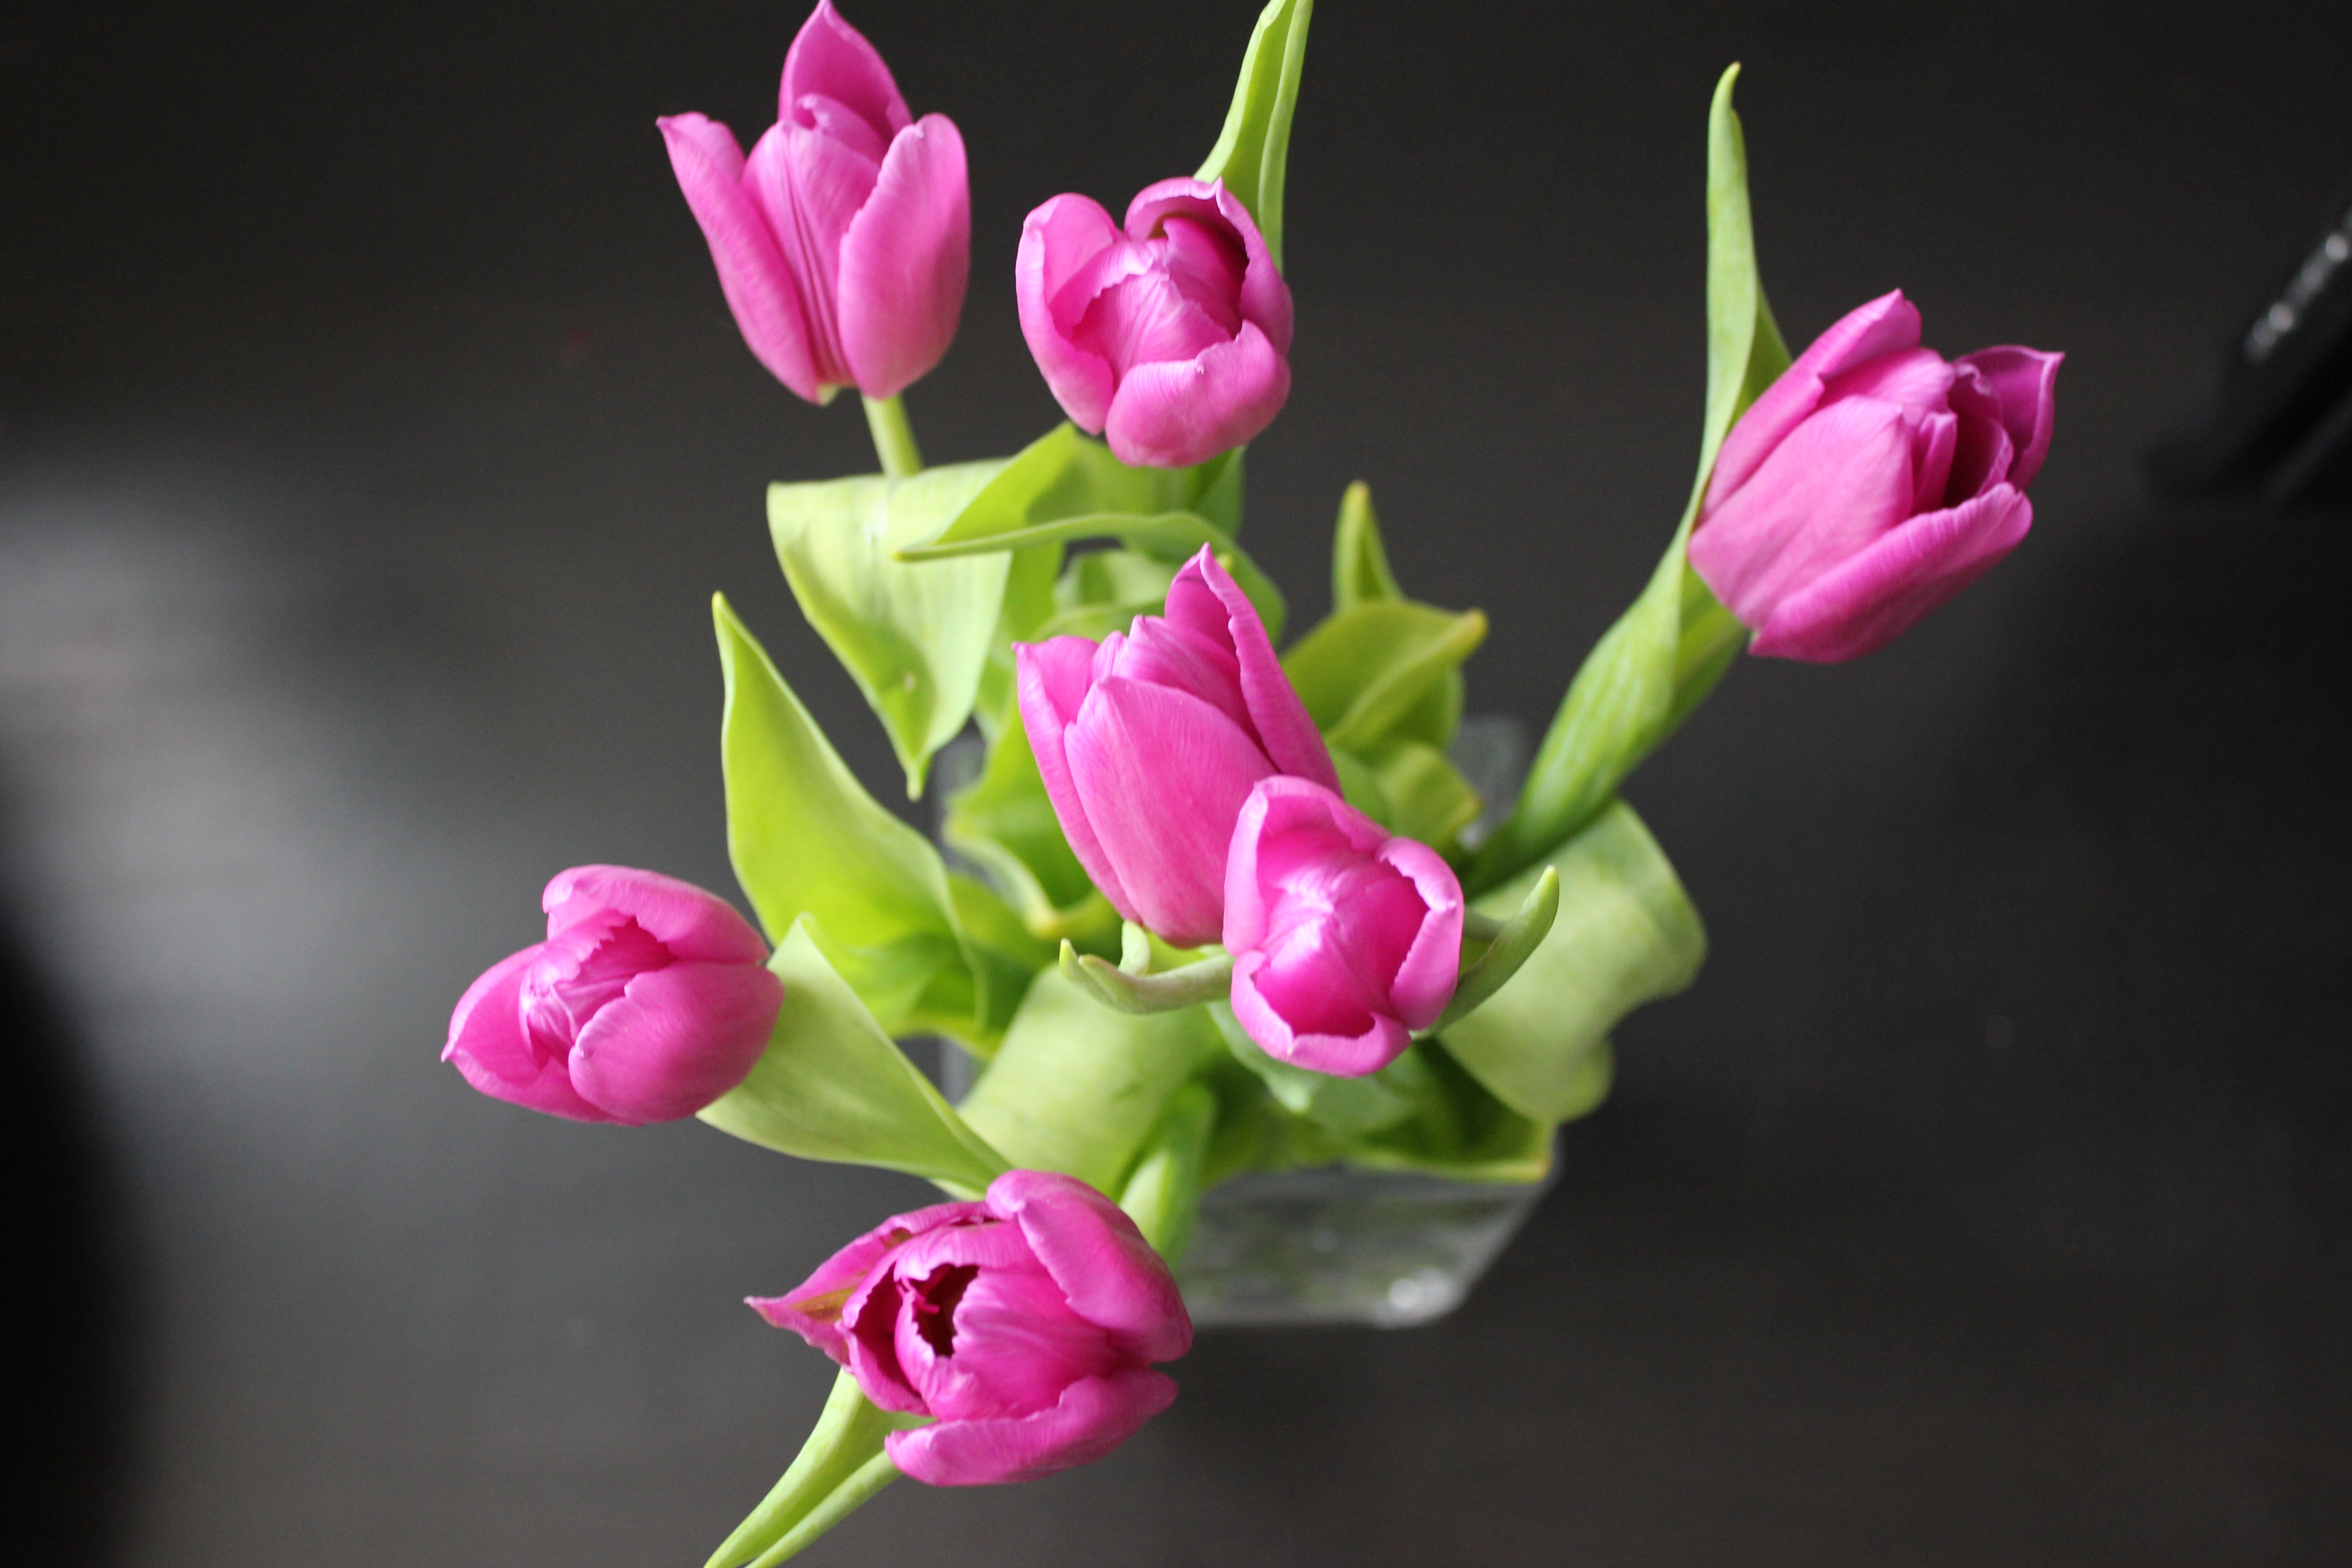
nature, blossom, plant, flower, petal, tulip, pink, flora, plants, flowers, bud, floristry, macro photography, flowering plant, plant stem, land plant